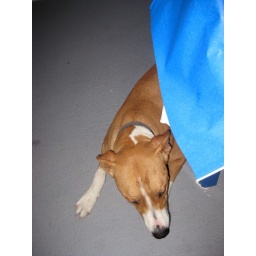
dog came to hang out under our dinner table